Deportivo Alavés

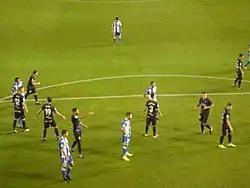
Deportivo de La Coruña vs. Alavés.

On 10 September 2016, Alavés got their first win of their return season in La Liga by defeating defending La Liga champions Barcelona 2–1 at the Camp Nou. On 7 February 2017, Alavés qualified for the 2017 Copa del Rey Final after eliminating Celta de Vigo in the semi-finals of the competition. This was the first time in their history that the club had qualified for the final of the national cup, their previous best being the semi-finals in 1998 and 2004. Their opponents in the final would be Barcelona, and coincidentally the two clubs met in the league directly after their cup semi-finals; the Catalans inflicted a 6–0 defeat on Alavés in their own Mendizorrotza Stadium, exacting revenge for the result earlier in the season. Barcelona also won the final, held at the Estadio Vicente Calderón with a 3–1 scoreline, meaning there would be no return to European competition for Alavés. In the La Liga that season Alavés finished 9th with 14 wins, 13 draws and 11 losses. In the 2021–22 season, Alavés were relegated following defeat on the penultimate matchday by Levante (who also went down) to end their six-year stay in La Liga, the longest top-flight run in the club's history. The following season saw the club achieve promotion back to La Liga at the first attempt, winning the play-off final 0–1 against fellow relegated side Levante to ensure their return to the top tier for the 2023–24 season.